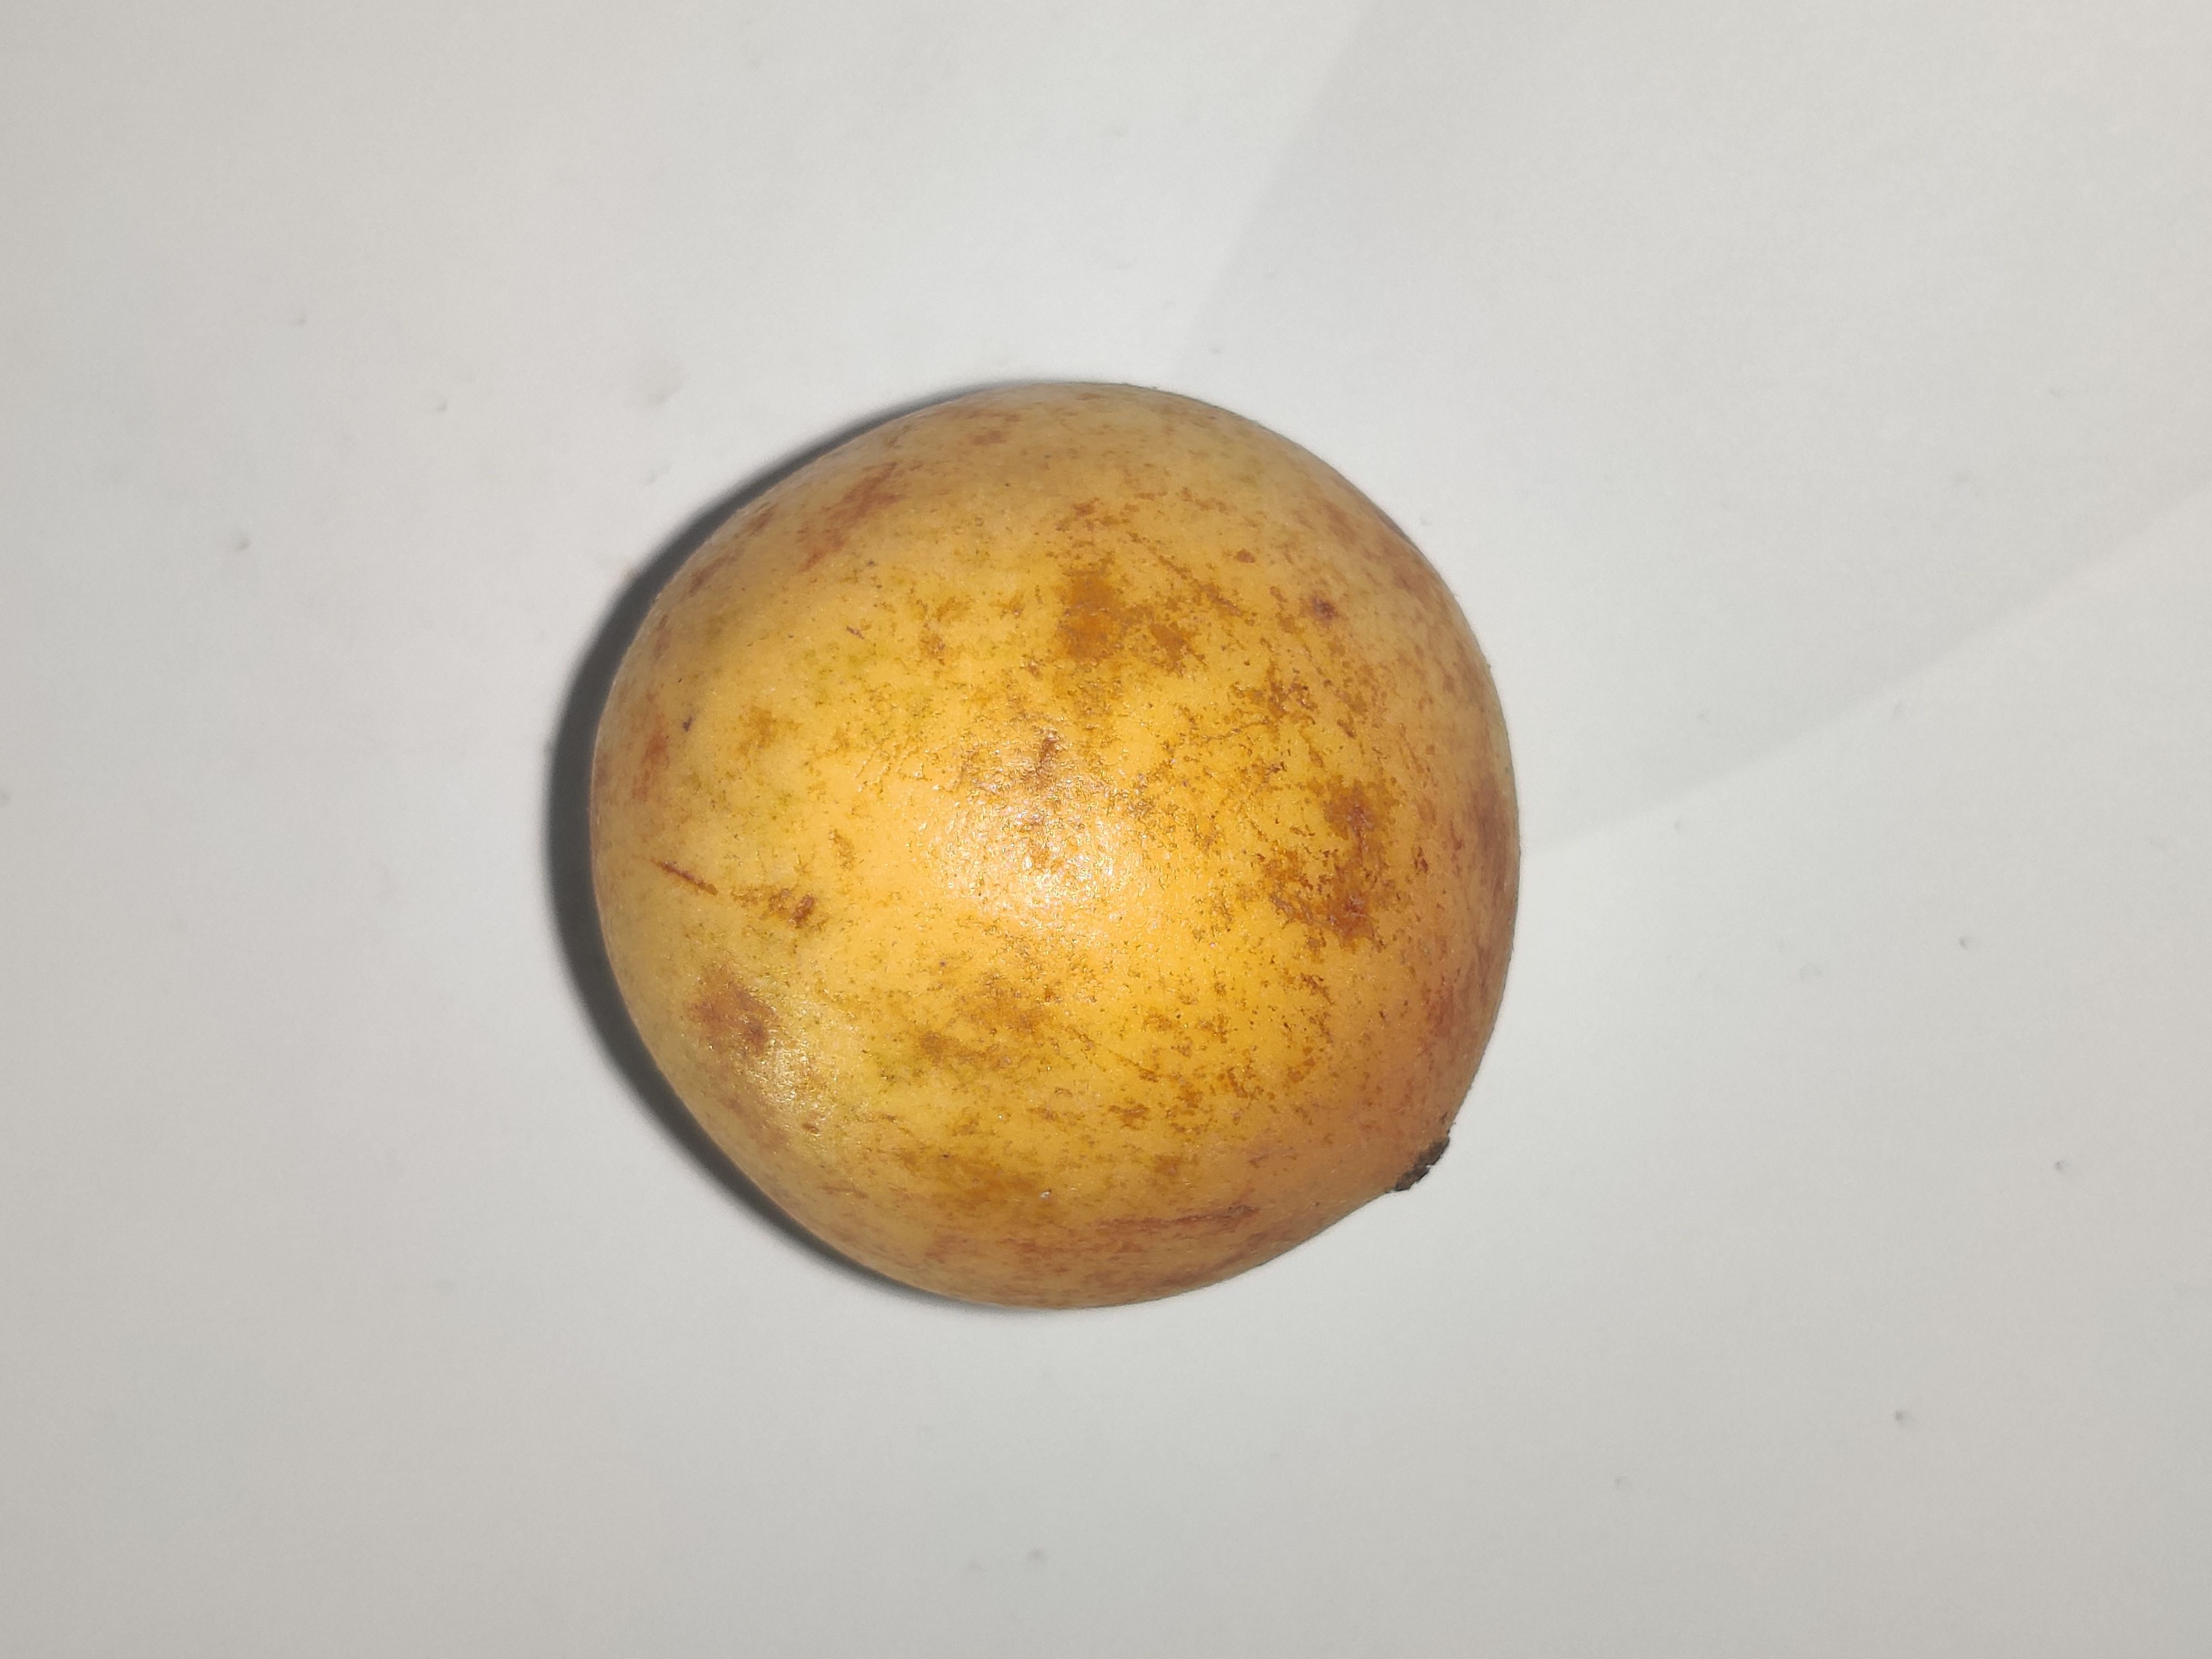
Fruit: burmese-grape
Grade: 1st-grade